History of Kfarsghab

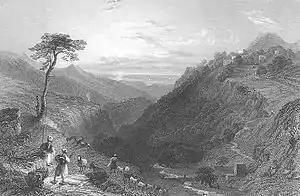
Engraving by WH Bartlett of Kfarsghab and Ehden in 1838

In spite of the tax increases due to inflation, the population of Kfarsghab decreased between 1519 and 1571. This decrease is attributed to the economic difficulties of the 16th century in the Middle East, but also to the struggle between Maronites and Jacobites. Kfarsghab stands in the middle of four historical centers of Jacobites in the region: Bqoufa, Bane, Hadshit and Bsharri. However, the